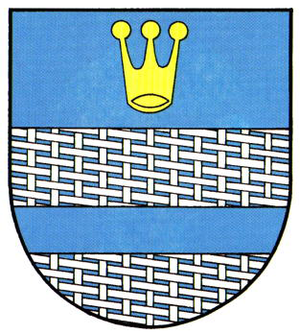
Prinzhöfte est une municipalité allemande du land de Basse-Saxe et l'arrondissement d'Oldenbourg. En 2014, elle comptait 685 hab.